Female education

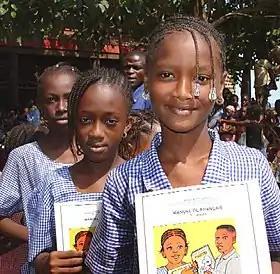
Schoolgirls in Guinea

Female education is a catch-all term for a complex set of issues and debates surrounding education (primary education, secondary education, tertiary education, and health education in particular) for girls and women. It is frequently called girls' education or women's education. It includes areas of gender equality and access to education. The education of women and girls is important for the alleviation of poverty. Broader related topics include single-sex education and religious education for women, in which education is divided along gender lines.